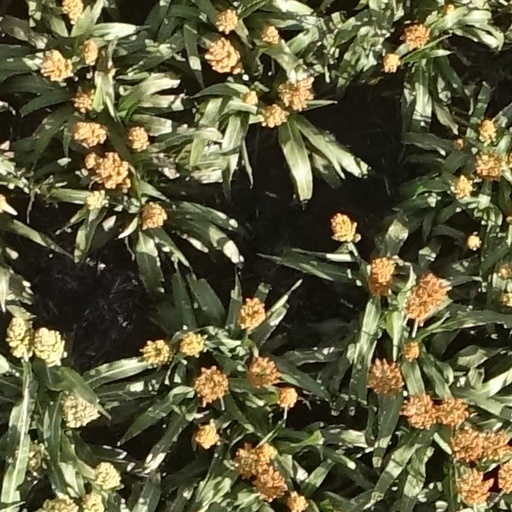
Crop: sorghum